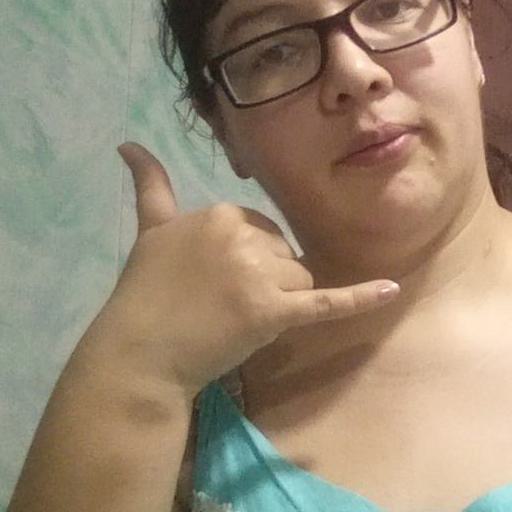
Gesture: call